Lyman Bloomingdale

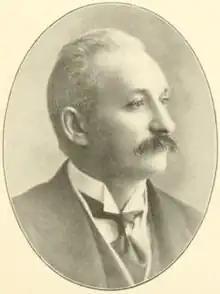

Lyman Gustave Bloomingdale (February 11, 1841 – October 13, 1905) was an American businessman and philanthropist. He is best known for retail, and in April 1872, with his brother Joseph, founded department store chain Bloomingdale's Inc. on 59th Street in New York City.